Gideon Welles House

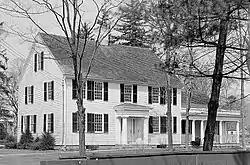
1937 HABS photo

The Gideon Welles House is a historic house at 17 Hebron Avenue in Glastonbury, Connecticut. Built in 1783, it was home to generations of the locally prominent Welles family, whose most famous member was Gideon Welles, the United States Secretary of the Navy under Abraham Lincoln during the American Civil War. Now re-adapted to commercial uses, the house was listed on the National Register of Historic Places in 1970.